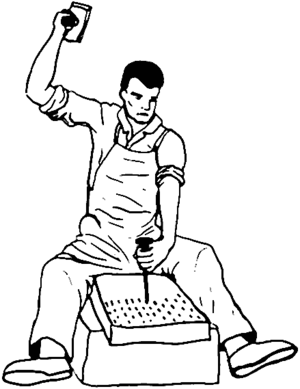
Briquero de Cantalejo (Segovia, Espagne), en train de ciseler une planche en bois por puis l'empierrer